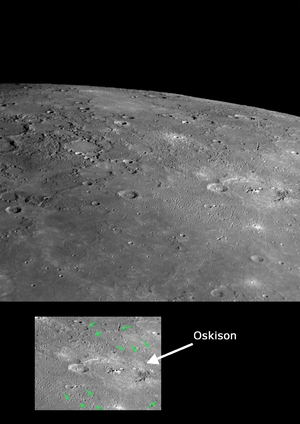
MESSENGER est une mission d’étude de la planète Mercure de l’agence spatiale américaine NASA. La sonde spatiale, lancée en 2004, se place en orbite autour de la planète le 18 mars 2011. L’objectif de la mission est d’effectuer une cartographie complète de la planète, d’étudier la composition chimique de sa surface et de son exosphère, son histoire géologique, sa magnétosphère, la taille et les caractéristiques de son noyau, ainsi que l’origine de son champ magnétique. Mercure, planète la plus proche du Soleil, est quasiment inexplorée : MESSENGER n’a été précédée que par la sonde Mariner 10, qui a survolé la planète à trois reprises en 1974 et 1975. Les données que la mission a collectées doivent contribuer à affiner la connaissance des mécanismes de formation et d’évolution du Système solaire.